Smackover Formation

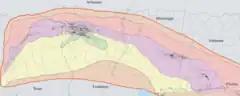
Wells reporting Smackover Formation tops are indicated by a black point, and extend from Texas to Florida. Formation top depths measured in 6,764 wells range from 1,394 to 23,554 feet.

The Smackover Formation is a geologic formation that extends under parts of Arkansas, Louisiana, Texas, Alabama, Mississippi, and Florida. It preserves fossils dating back to the Jurassic period. The formation is a relic of an ancient sea that left an extensive, porous, and permeable limestone geologic unit.